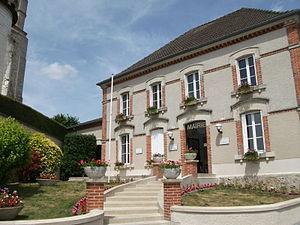
vue de la Mairie COndé-sur-Marne et d'une partie de l'égliser.
Condé-sur-Marne est une commune française, située dans le département de la Marne en région Grand Est.